Mill River (Connecticut)

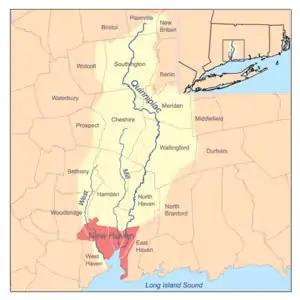
Map showing the Mill River and other rivers draining to New Haven Harbor, with their combined watersheds.

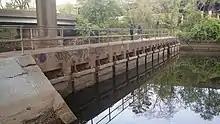
The Mill River tide gates near State St, New Haven, at slack tide.

A mill for grinding corn was built on a Quinnipiack ford near East Rock in 1642. By 1780 there were eight mills. In time the river provided power for Eli Whitney's gun factory, now the Eli Whitney Museum.